Ihaia Tainui

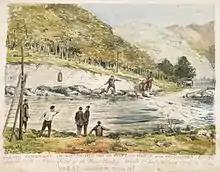
Ihaia Tainui stranded at the Bealey River, 1880

Ihaia Tainui (died 19 October 1885) was a Māori member of the New Zealand parliament.